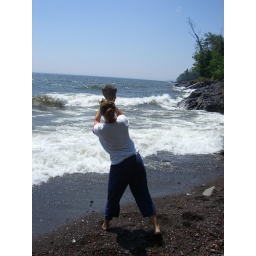
jessi whips her huge rock in the water